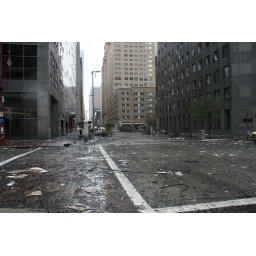
The street debris in front of the Chase Morgan building. Most of the windows were blown out during Hurricane Ike.